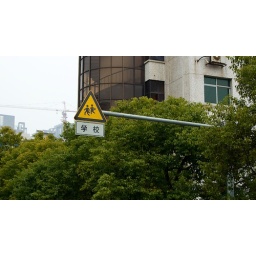
A road sign near the No.2 middle school of Hengyang.